Tabarin Peninsula

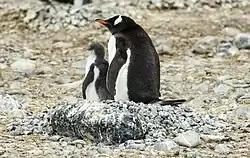
Gentoo penguins at Brown Bluff

An ice-capped, flat-topped mountain, high, with a prominent cliff of reddish-brown volcanic rock on the north face, south of Hope Bay on the east side of Tabarin Peninsula.